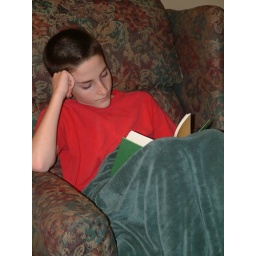
if not on computer - will have his nose stuck in a book